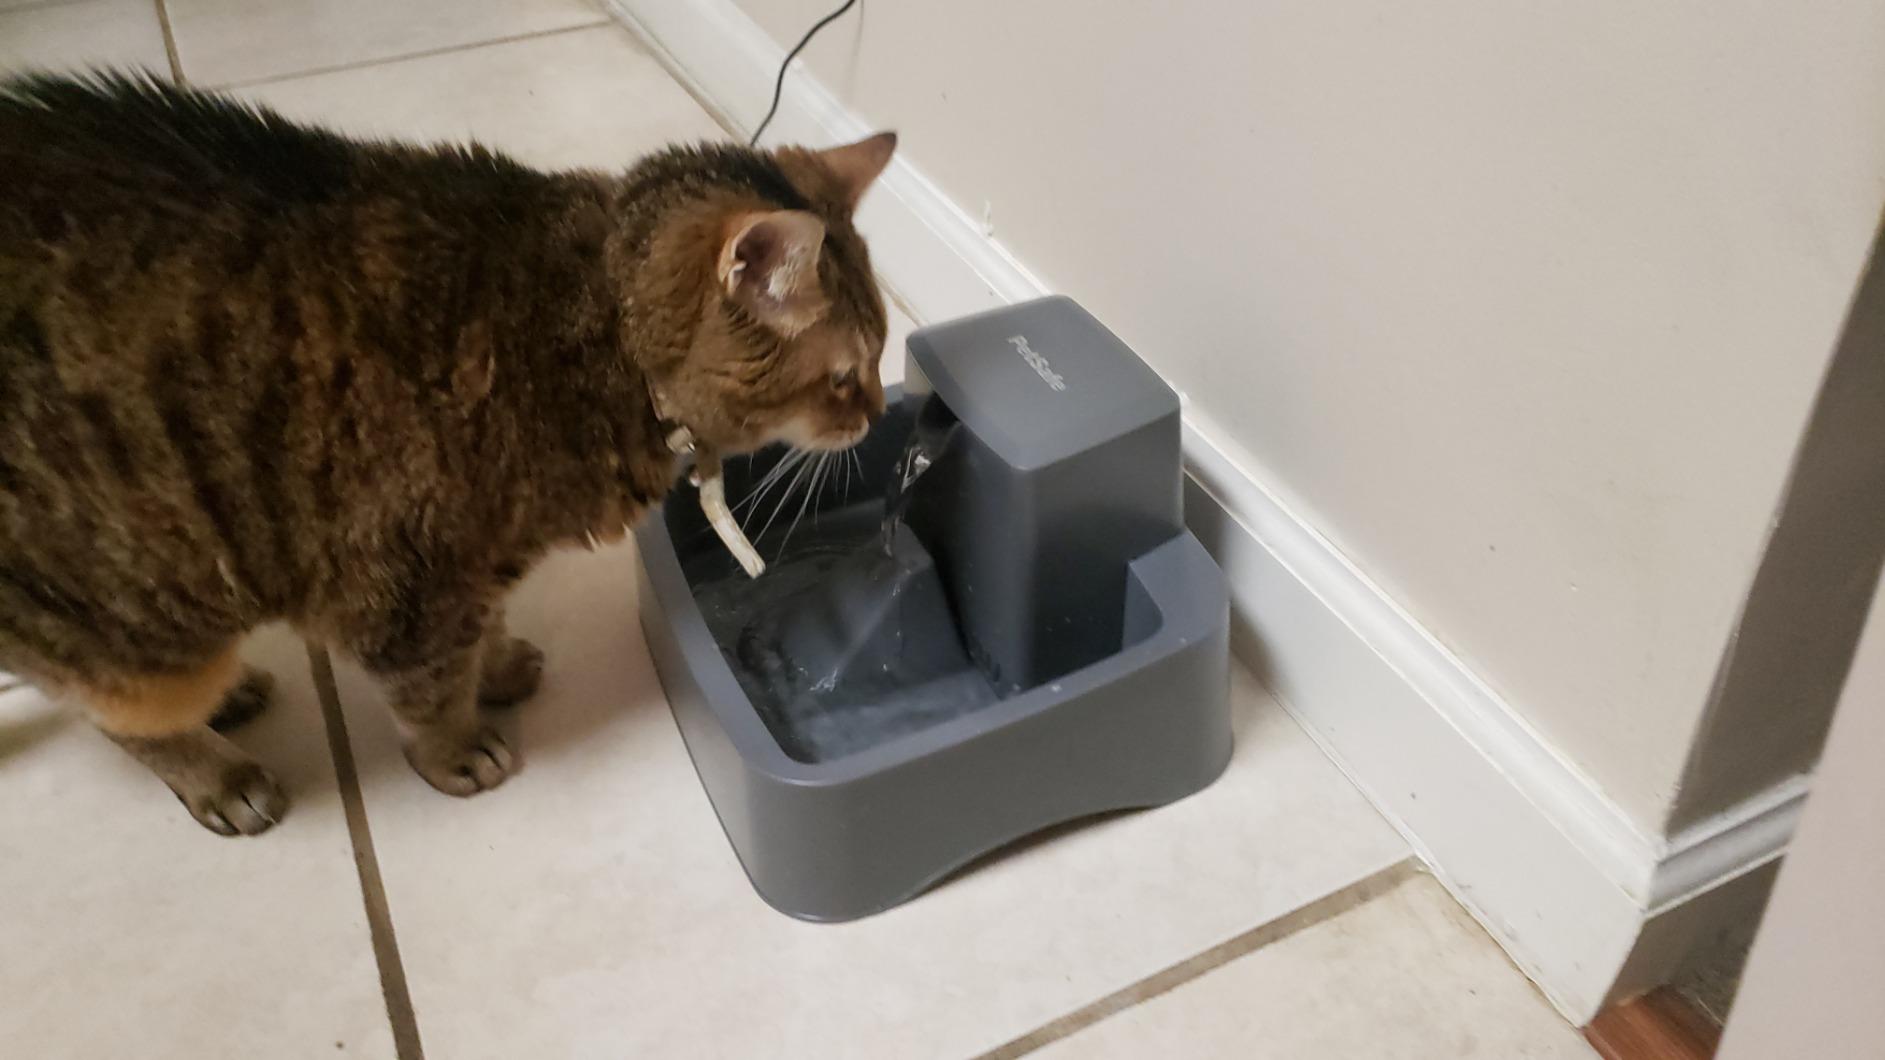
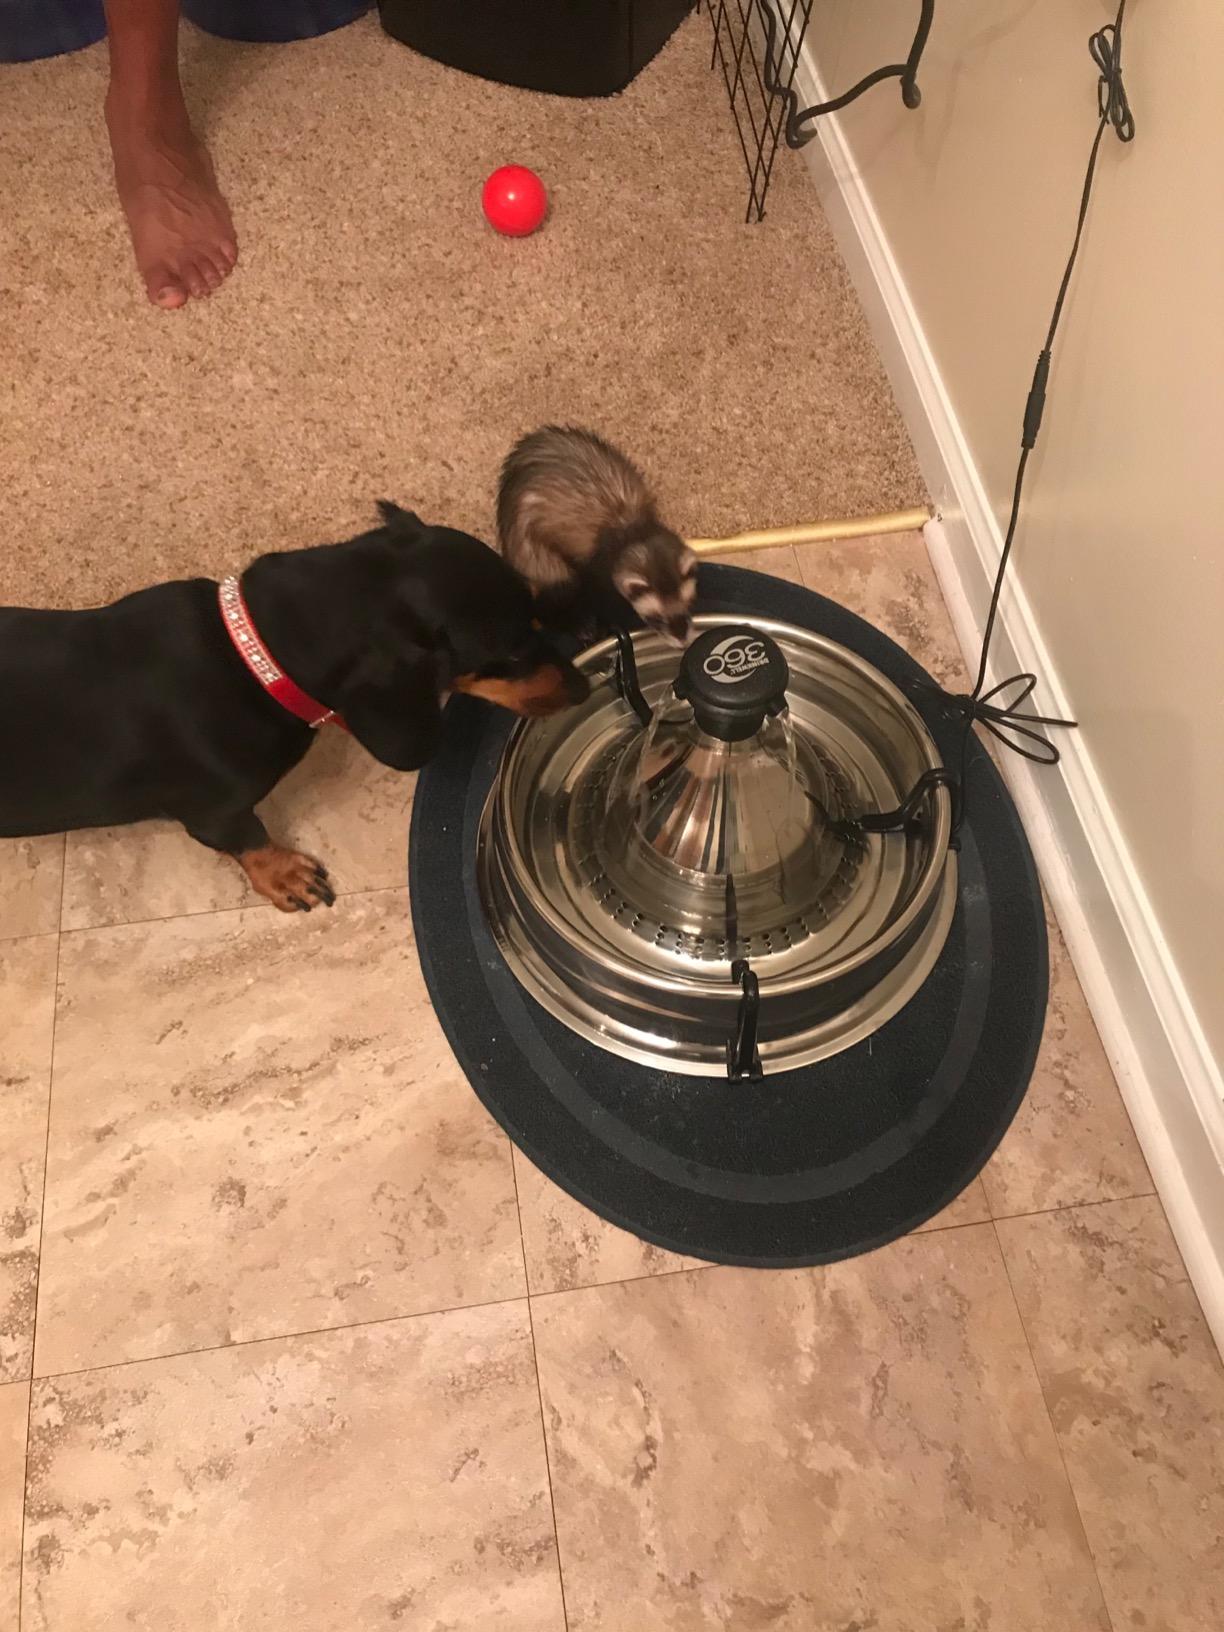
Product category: items_bowl
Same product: no